Dimitrios Itsios

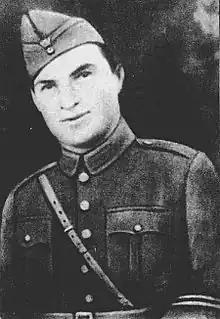
Photograph of Dimitrios Itsios

Dimitrios Itsios (5 April 1906 – 6 April 1941) was a Hellenic Army non-commissioned officer of the reserves and war hero of World War II.